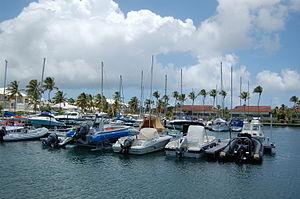
Marina de Saint François, Guadeloupe
Saint-François est une commune française, située dans le département de la Guadeloupe. Municipalité d'environ 13 000 habitants, l'économie de Saint-François est orientée avant tout vers les activités balnéaires et touristiques soutenues par un réseau hôtellier développé. Par ailleurs, la commune accueille le deuxième port de pêche de l'archipel et développe une importante agriculture maraîchère pour la consommation locale.